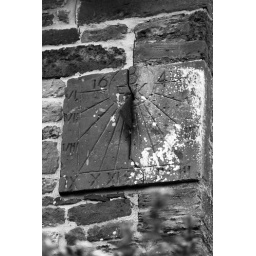
...in black and white, just for Rob (and I did take another &amp;quot;through&amp;quot; in black and white too...)